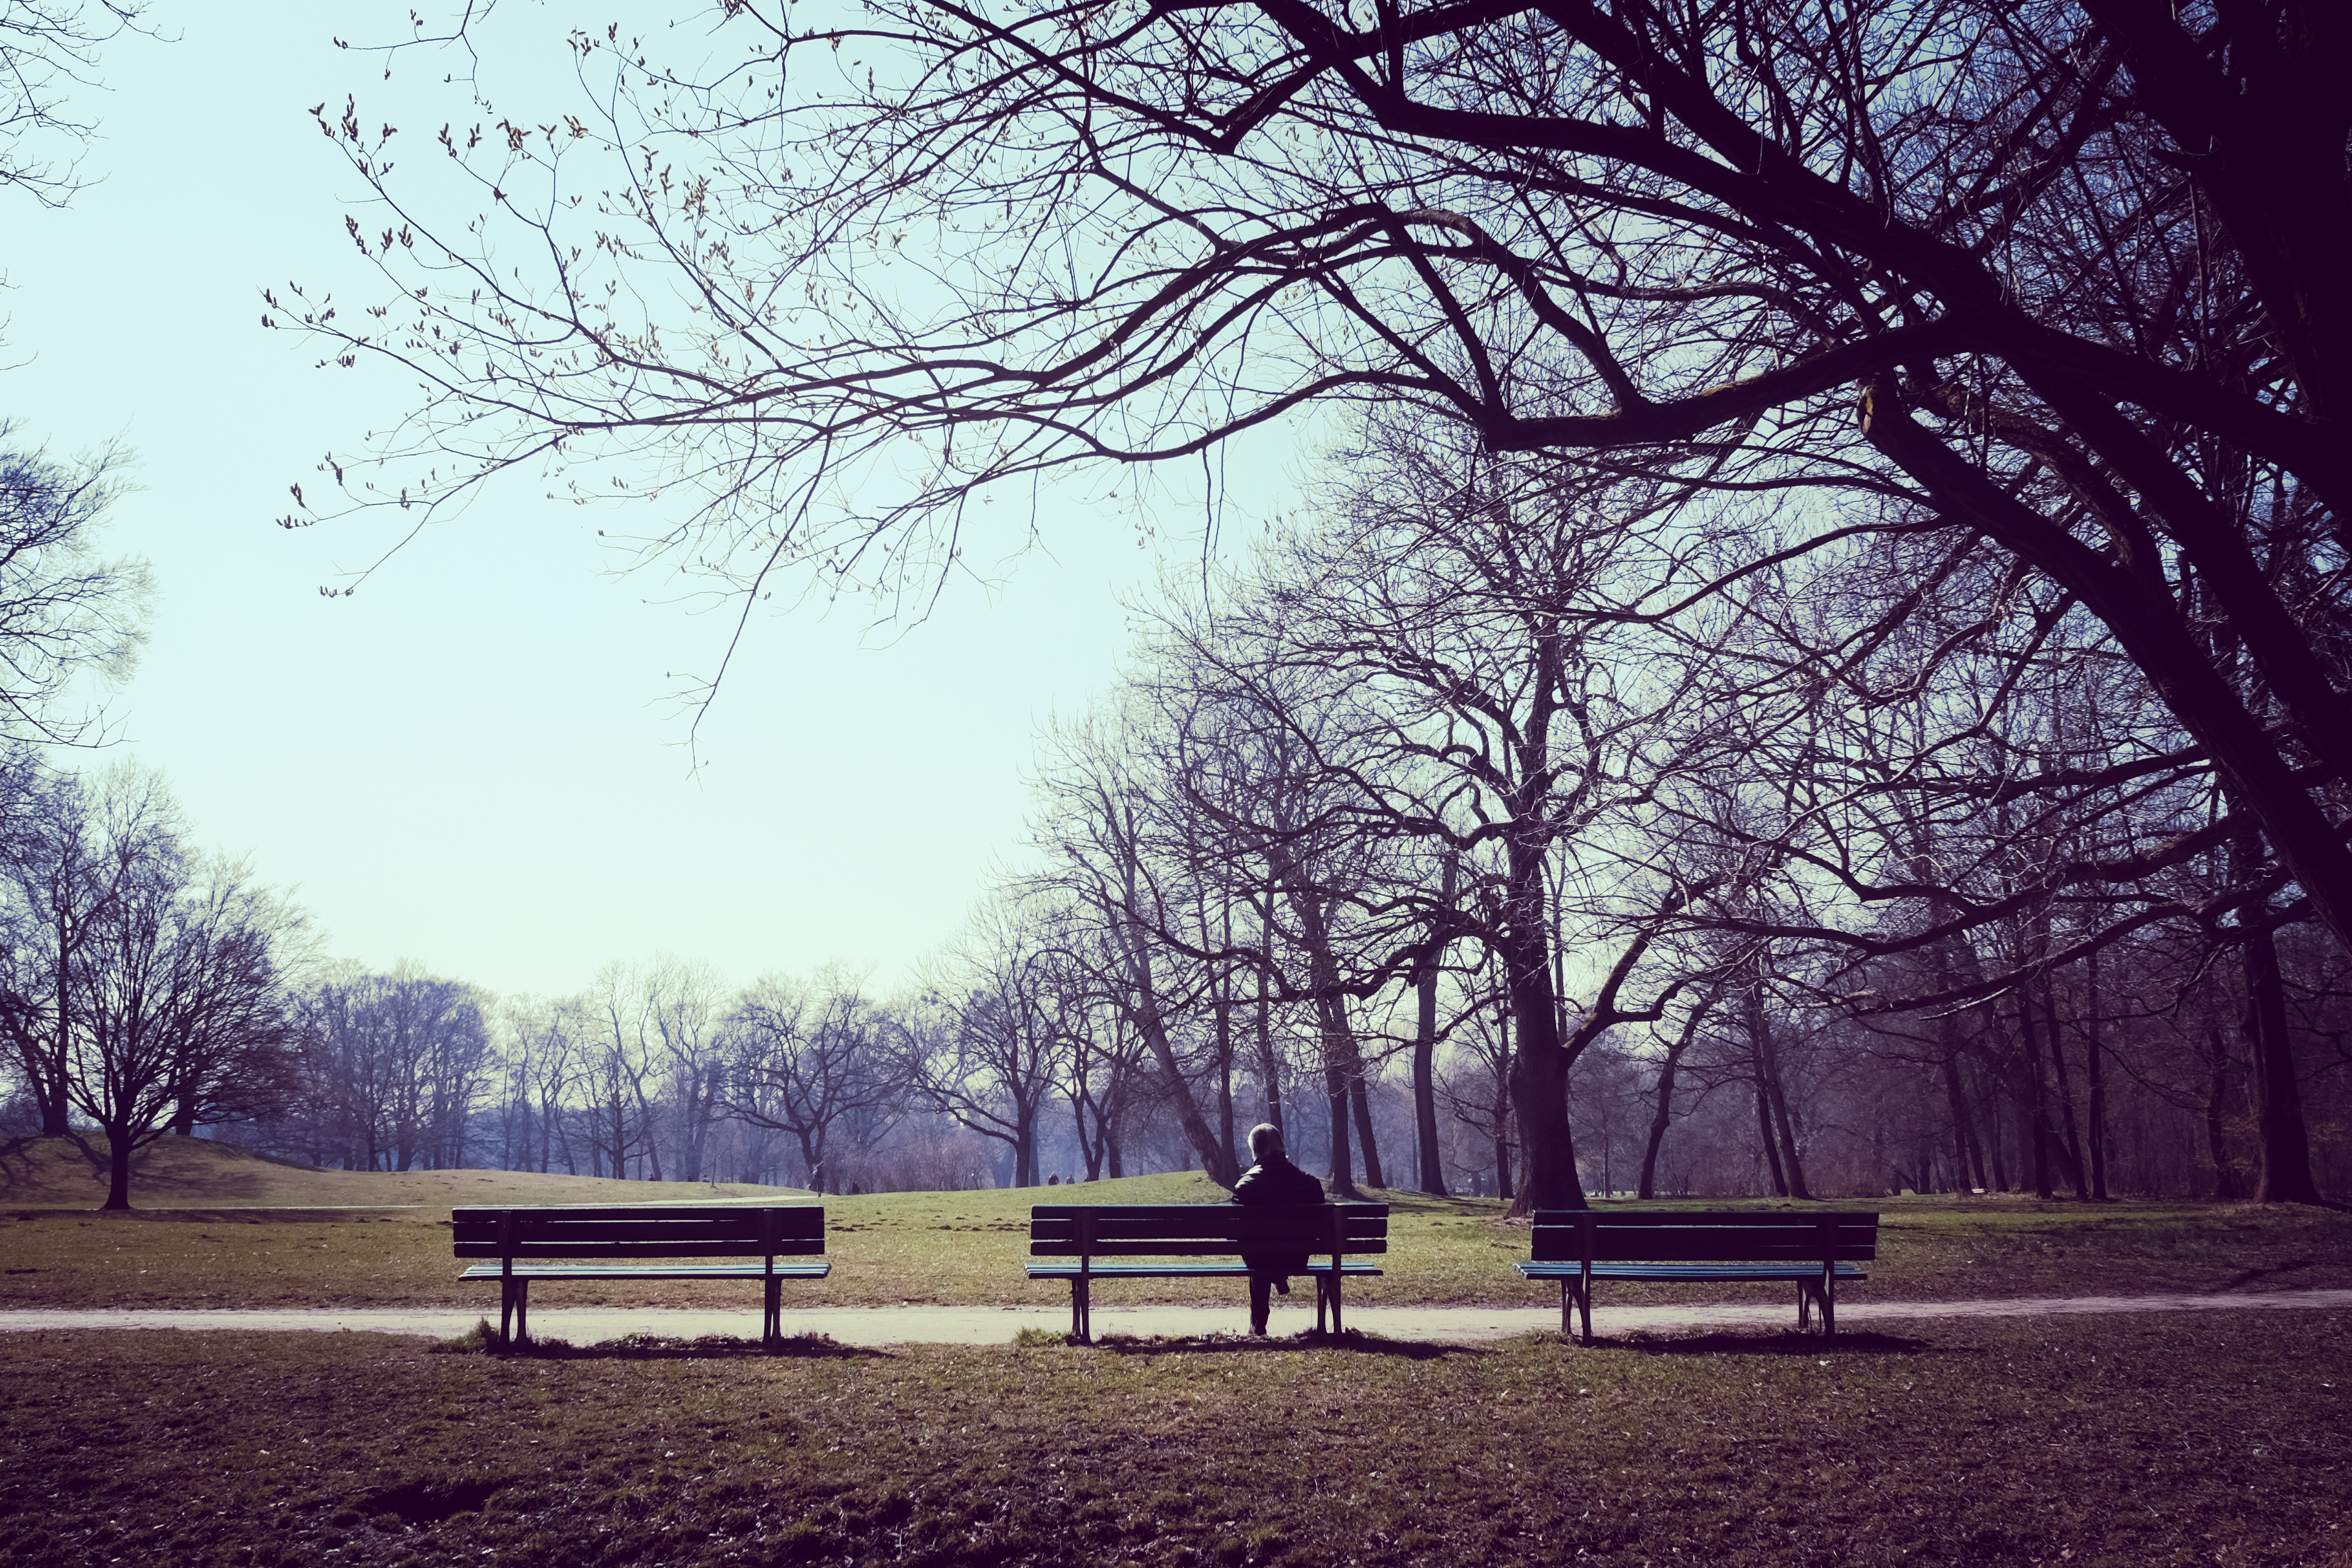
tree, nature, winter, people, plant, sunset, mist, street, sunlight, morning, dawn, urban, evening, autumn, season, streetphotography, blackandwhite, germany, amazing, bayern, bavaria, bestoftheday, woodland, streetview, munich, mnchen, streetlife, muc, streetphotographers, muenchen, minga, photooftheday, streetminimal, englischergarten, atmospheric phenomenon, woody plant